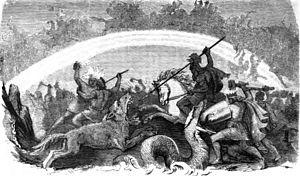
Dans la mythologie nordique, le Ragnarök renvoie à une fin du monde prophétique comprenant une série d'événements dont un hiver de trois ans sans soleil, suivi d'une grande bataille sur la plaine de Vígríd. La majorité des divinités comme Odin, Thor, Freyr, Heimdall et Loki, mais aussi les géants et la quasi-totalité des hommes y mourront, une série de désastres naturels verront ensuite le monde submergé par les flots et détruit par les flammes. Une renaissance suivra, où les dieux restants, dont Baldr, Höd, et Vidar, rencontreront Líf et Lífþrasir, seul couple humain survivant et appelés à repeupler le monde. Le Ragnarök est un thème important dans la mythologie nordique. Il est principalement relaté dans l’Edda poétique, en section de la Völuspá, probablement écrite par un clerc islandais après l’an mil, mais aussi dans l’Edda de Snorri, rédigée au XIIIᵉ siècle par Snorri Sturluson, qui s’est lui-même inspiré de l’Edda poétique.